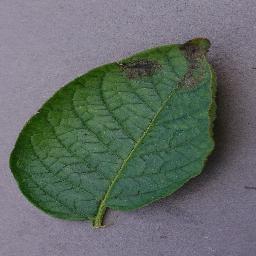
Label: Potato___Late_blight